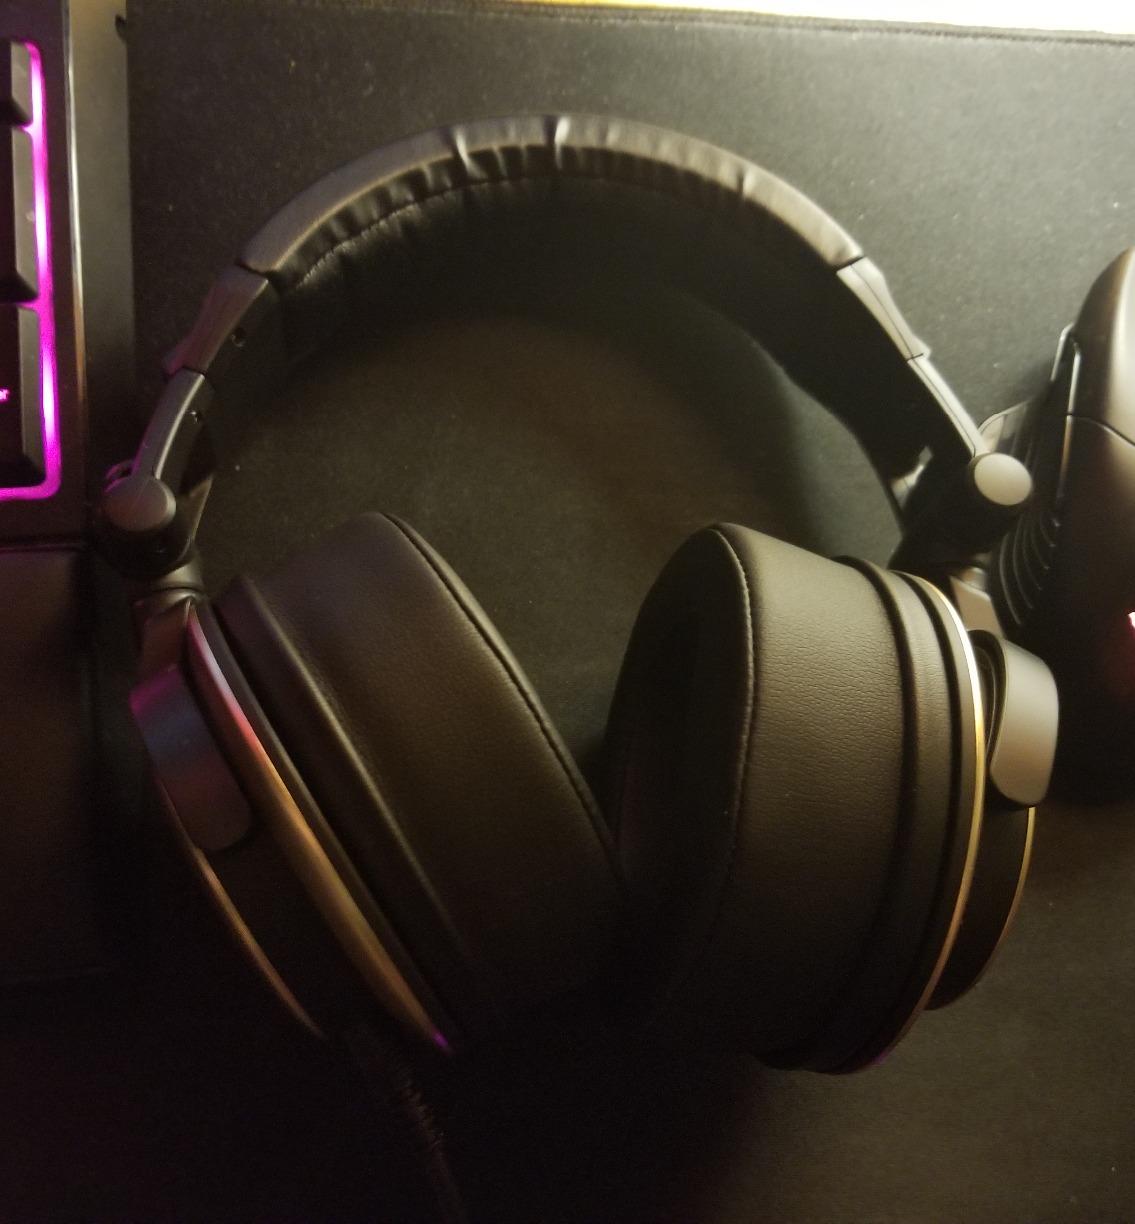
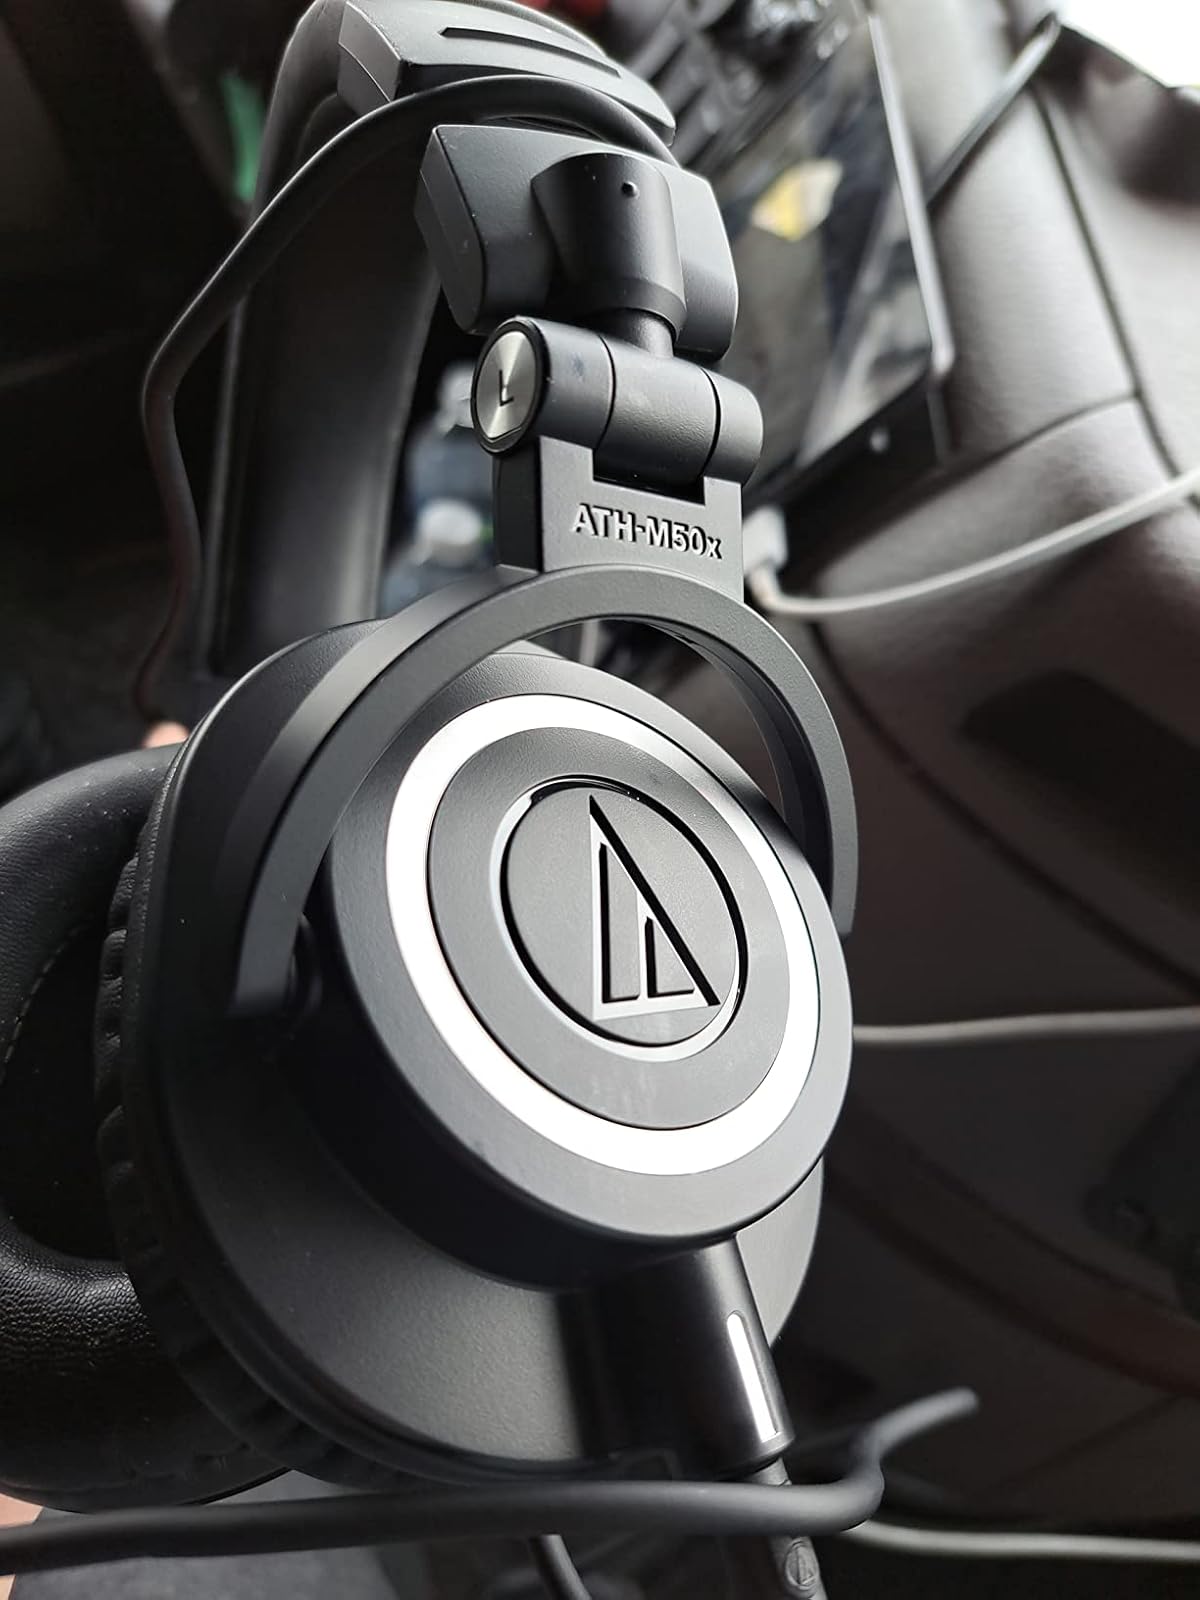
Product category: headphones
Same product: no